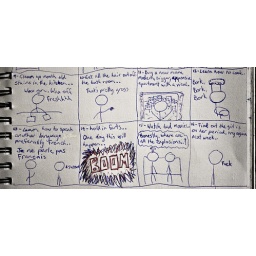
things boys will do for girls in the hopes of getting laid #2